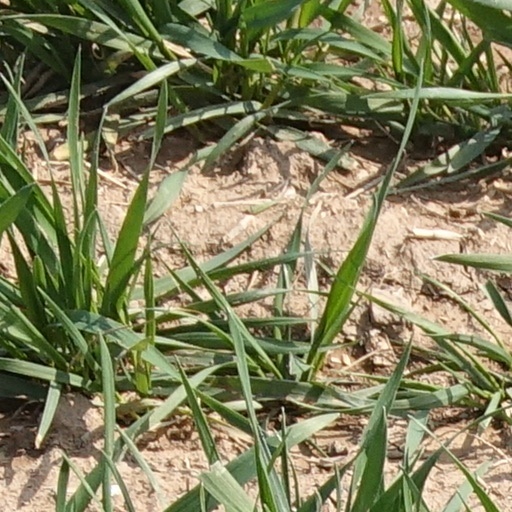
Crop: wheat